Threshold of originality

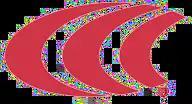
Car Credit City logo: U.S. Copyright office ruled this logo too simple to be protected, but a slightly more complicated version was accepted for registration (<a href="http%3A//ipmall.info/sites/default/files/hosted_resources/CopyrightAppeals/2006/CCC%2520Logo.pdf">authority

In United States copyright law, the principle of requiring originality for copyright protection was invoked in the 1991 ruling of the United States Supreme Court in "Feist Publications v. Rural Telephone Service". The court opinion stated that copyright protection could only be granted to "works of authorship" that possess "at least some minimal degree of creativity". As such, mere labor ("sweat of the brow") is not sufficient to establish a copyright claim. For example, the expression of some obvious methods of compilation and computation, such as the Yellow Pages or blank forms, cannot receive a copyright (demonstrated in "Morrissey v. Procter & Gamble"), but sufficiently original elements within the work itself can still be eligible for protection.